Arikara scouts

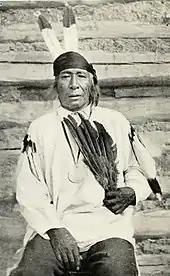
Arikara Indian Strikes Two enlisted as scout at Fort McKeen in 1872. This photograph was likely taken at Fort Berthold Indian Reservation in August 1912, when he and other Arikara scouts told their story to Orin Grant Libby from the State Historical Society of North Dakota

Scouts at Fort McKeen, near the confluence of Heart and Missouri Rivers, fought the Lakota in 1872. Although the latter had agreed "not to attack any persons" after the signing of the Fort Laramie treaty of 1868. On August 26, more than 100 Sioux attacked seven soldiers and two scouts outside the fort and the Arikara there were killed. The scouts were again involved in fights with the Lakota near the garrison on October 2, October 14 (with eight scouts taking part) and November 3, with the apparent primary target being the Arikara scouts themselves. Due to the heavy losses, some scouts left the service. However, Arikara second chief Son of the Star still encouraged the men to enlist.